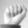
ASL letter: A